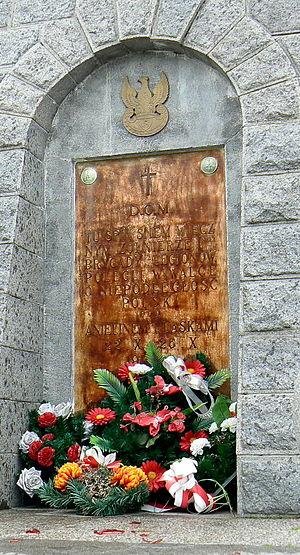
Brzustów est un village polonais de la gmina de Garbatka-Letnisko dans la powiat de Kozienice de la voïvodie de Mazovie dans le centre-est de la Pologne.